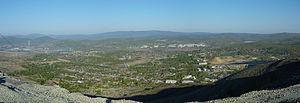
Karabach est une ville de l'oblast de Tcheliabinsk, en Russie. Sa population s'élevait à 12 255 habitants en 2013.